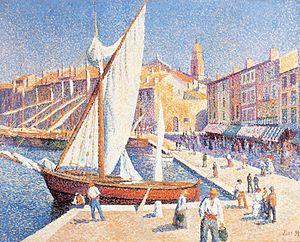
Maximilien Luce, né le 13 mars 1858 et mort le 6 février 1941 à Paris, est un peintre français. Militant libertaire, il produit de nombreuses illustrations engagées politiquement. Il est également graveur, portraitiste et affichiste.